Samuel Hoffman Jr. House

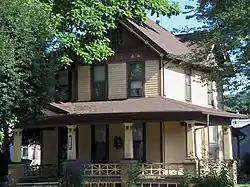

The Samuel Hoffman Jr. House is a historic building located in the West End of Davenport, Iowa, United States. Samuel Hoffman Jr. was a bookkeeper at the German Savings Bank downtown. The house exhibits details of the Stick-Eastlake style such as the diagonal and short vertical stickwork on the gables. It also features molded bargeboards and decorative strips applied to the window on the east side. The porch, which is not original to the structure, features simple and geometric details that do not distract from the rest of the house. The residence has been listed on the National Register of Historic Places since 1983.